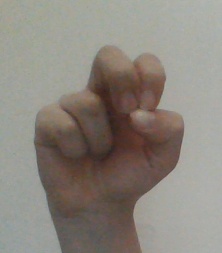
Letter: gaaf